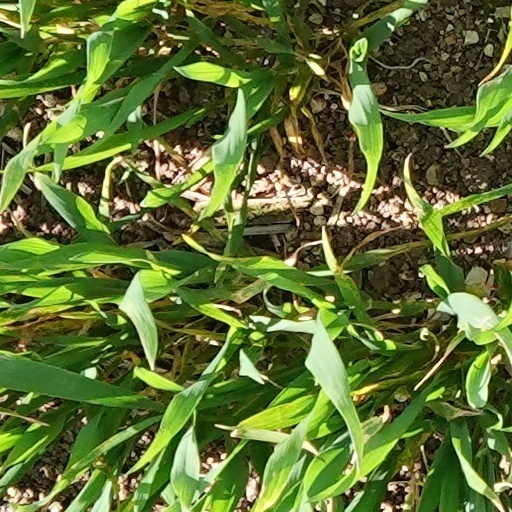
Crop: wheat